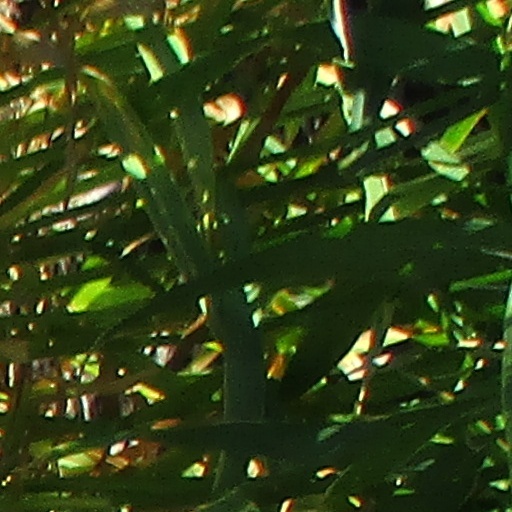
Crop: wheat